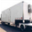
Label: truck